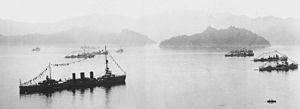
Le Tatsuta était un croiseur léger de classe Tenryū en service dans la Marine impériale japonaise. Le navire est baptisé sous le nom de la rivière Tatsuta, située dans la préfecture de Nara, au Japon.